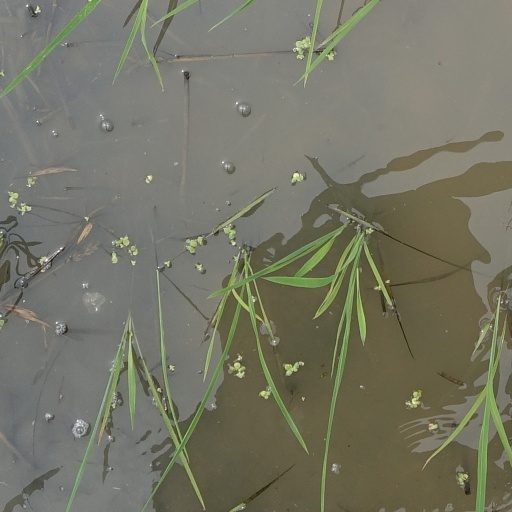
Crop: rice